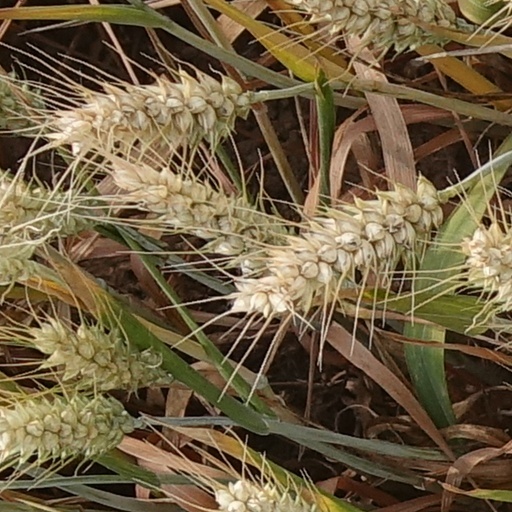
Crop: wheat